1st Manchester Rifles

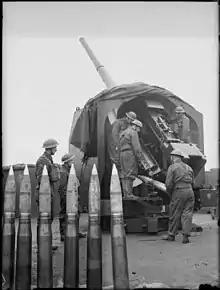
4.5-inch HAA gun, 1941.

The division's first attack was on 9 October at the Battle of Poelcappelle. Its role was to advance up a ridge to the outskirts of the village of Passchendaele. Ground conditions were bad, but it was believed that there was no German wire to negotiate. The division began its approach march at 19.00 the evening before, and was expected to be resting at its jumping-off line by midnight. But the mud was so bad that the troops arrived 20 minutes after the attack was launched, and simply fixed bayonets and kept walking. As well as the mud, which seriously hindered movement, clogged weapons and deadened artillery fire, they were faced by unanticipated barbed wire. The artillery had made no impression on German pillboxes. Although patrols from 66th Division did reach Passchendaele, by the end of the day all temporary gains had been wiped out, and the division did note even hold a consolidated line.